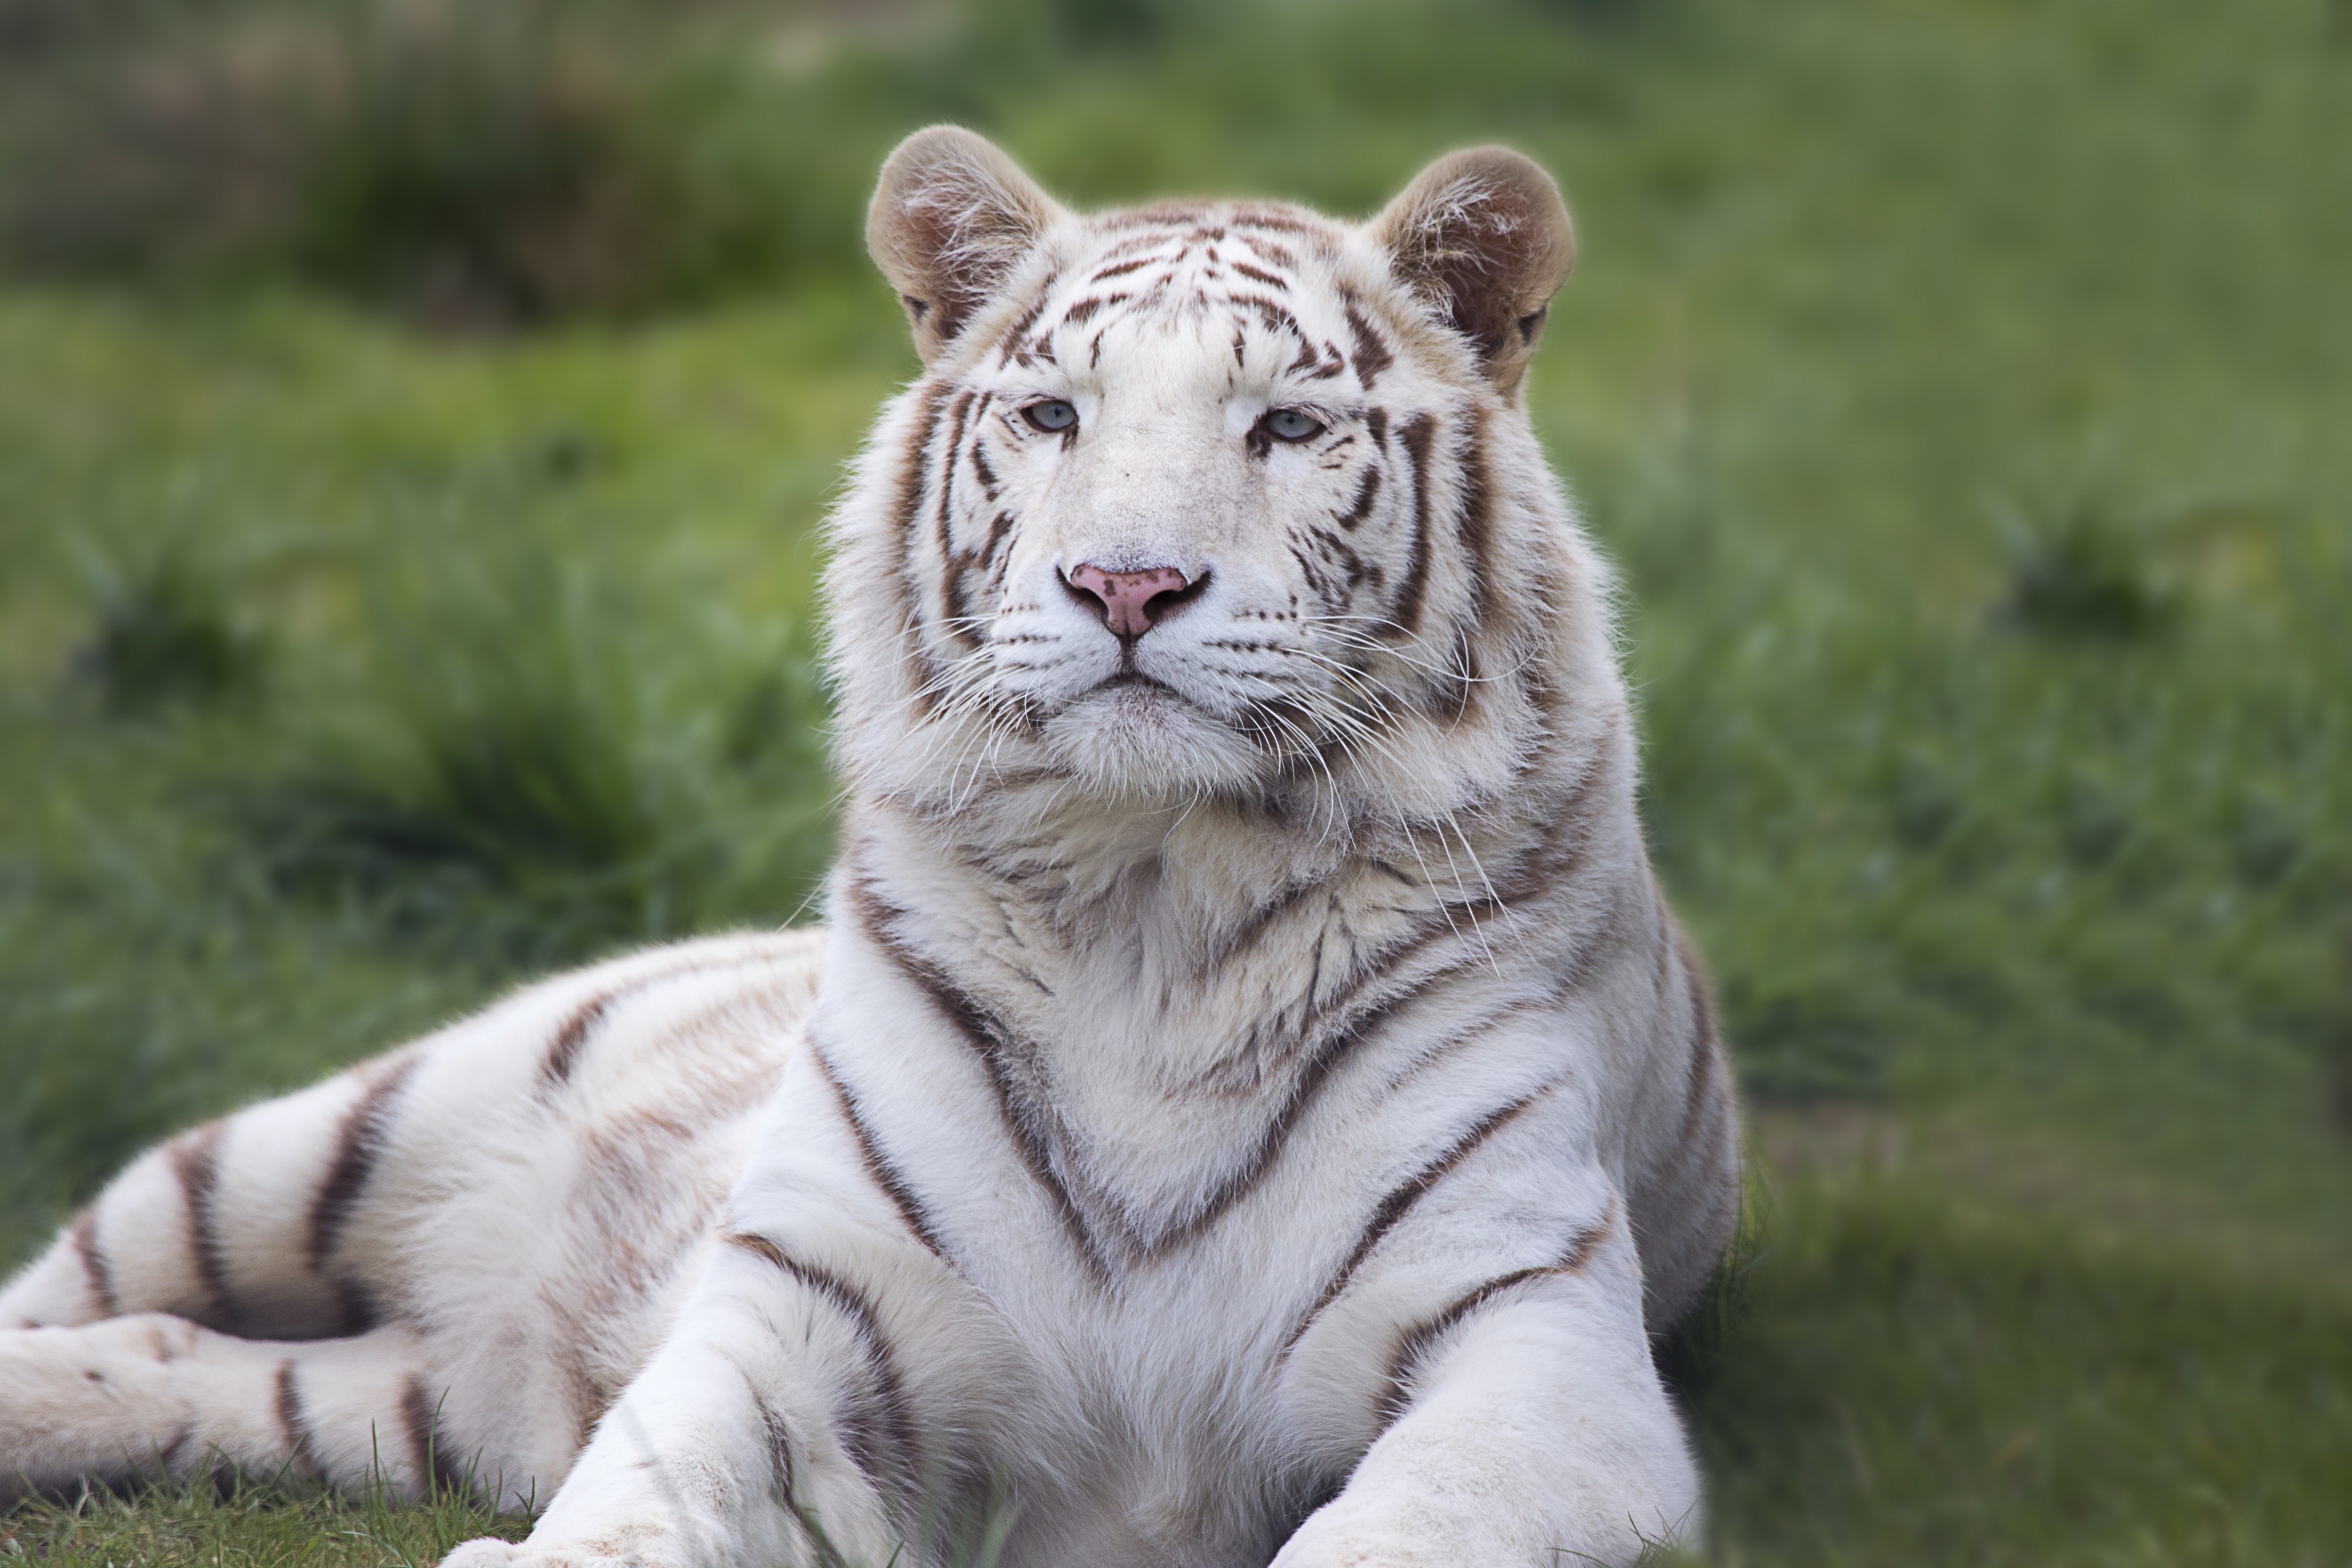
nature, white, animal, wildlife, zoo, cat, mammal, fauna, lion, tiger, danger, vertebrate, big, india, safari, bengal, big cats, cat like mammal